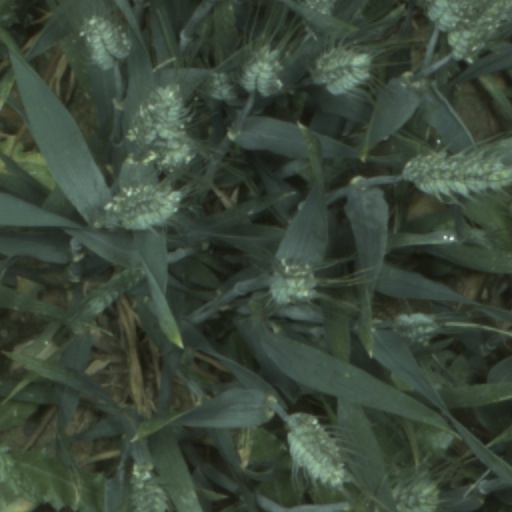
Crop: wheat